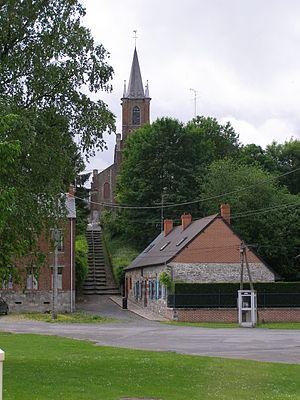
L'église.
Limont-Fontaine est une commune française située dans le département du Nord, en région Hauts-de-France.